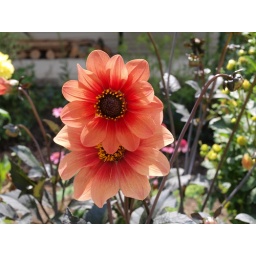
Dahlia 'HS Flame' Orange single. Dark foliage. Exceptional Dahlia. Single Orange with orange red zone around dark center () 2004